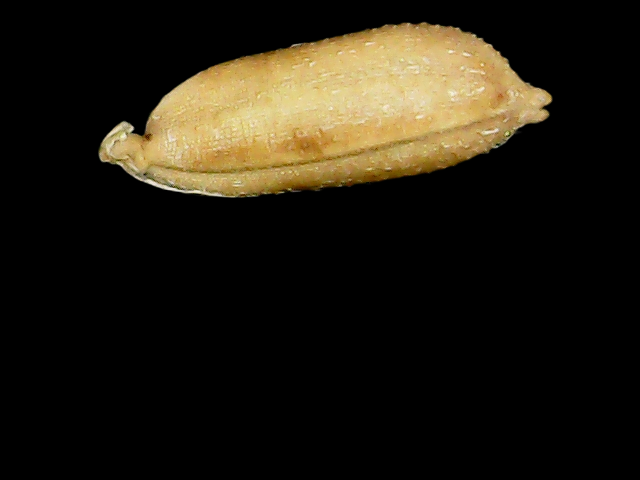
Rice variety: Bd51